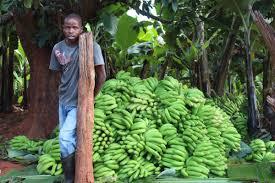
Mwanaume mmoja aliyevaa shati ya kijivu na suruali ya samawati amesimama karibu na rundo kubwa la ndizi. Anaonekana ameinama kwenye miti. Rundo hilo la ndizi limepangwa vizuri na zina rangi ya kijani kibichi. Nyuma ya mtu kuna miti mingine mengi ya ndizi.